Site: brandenburg
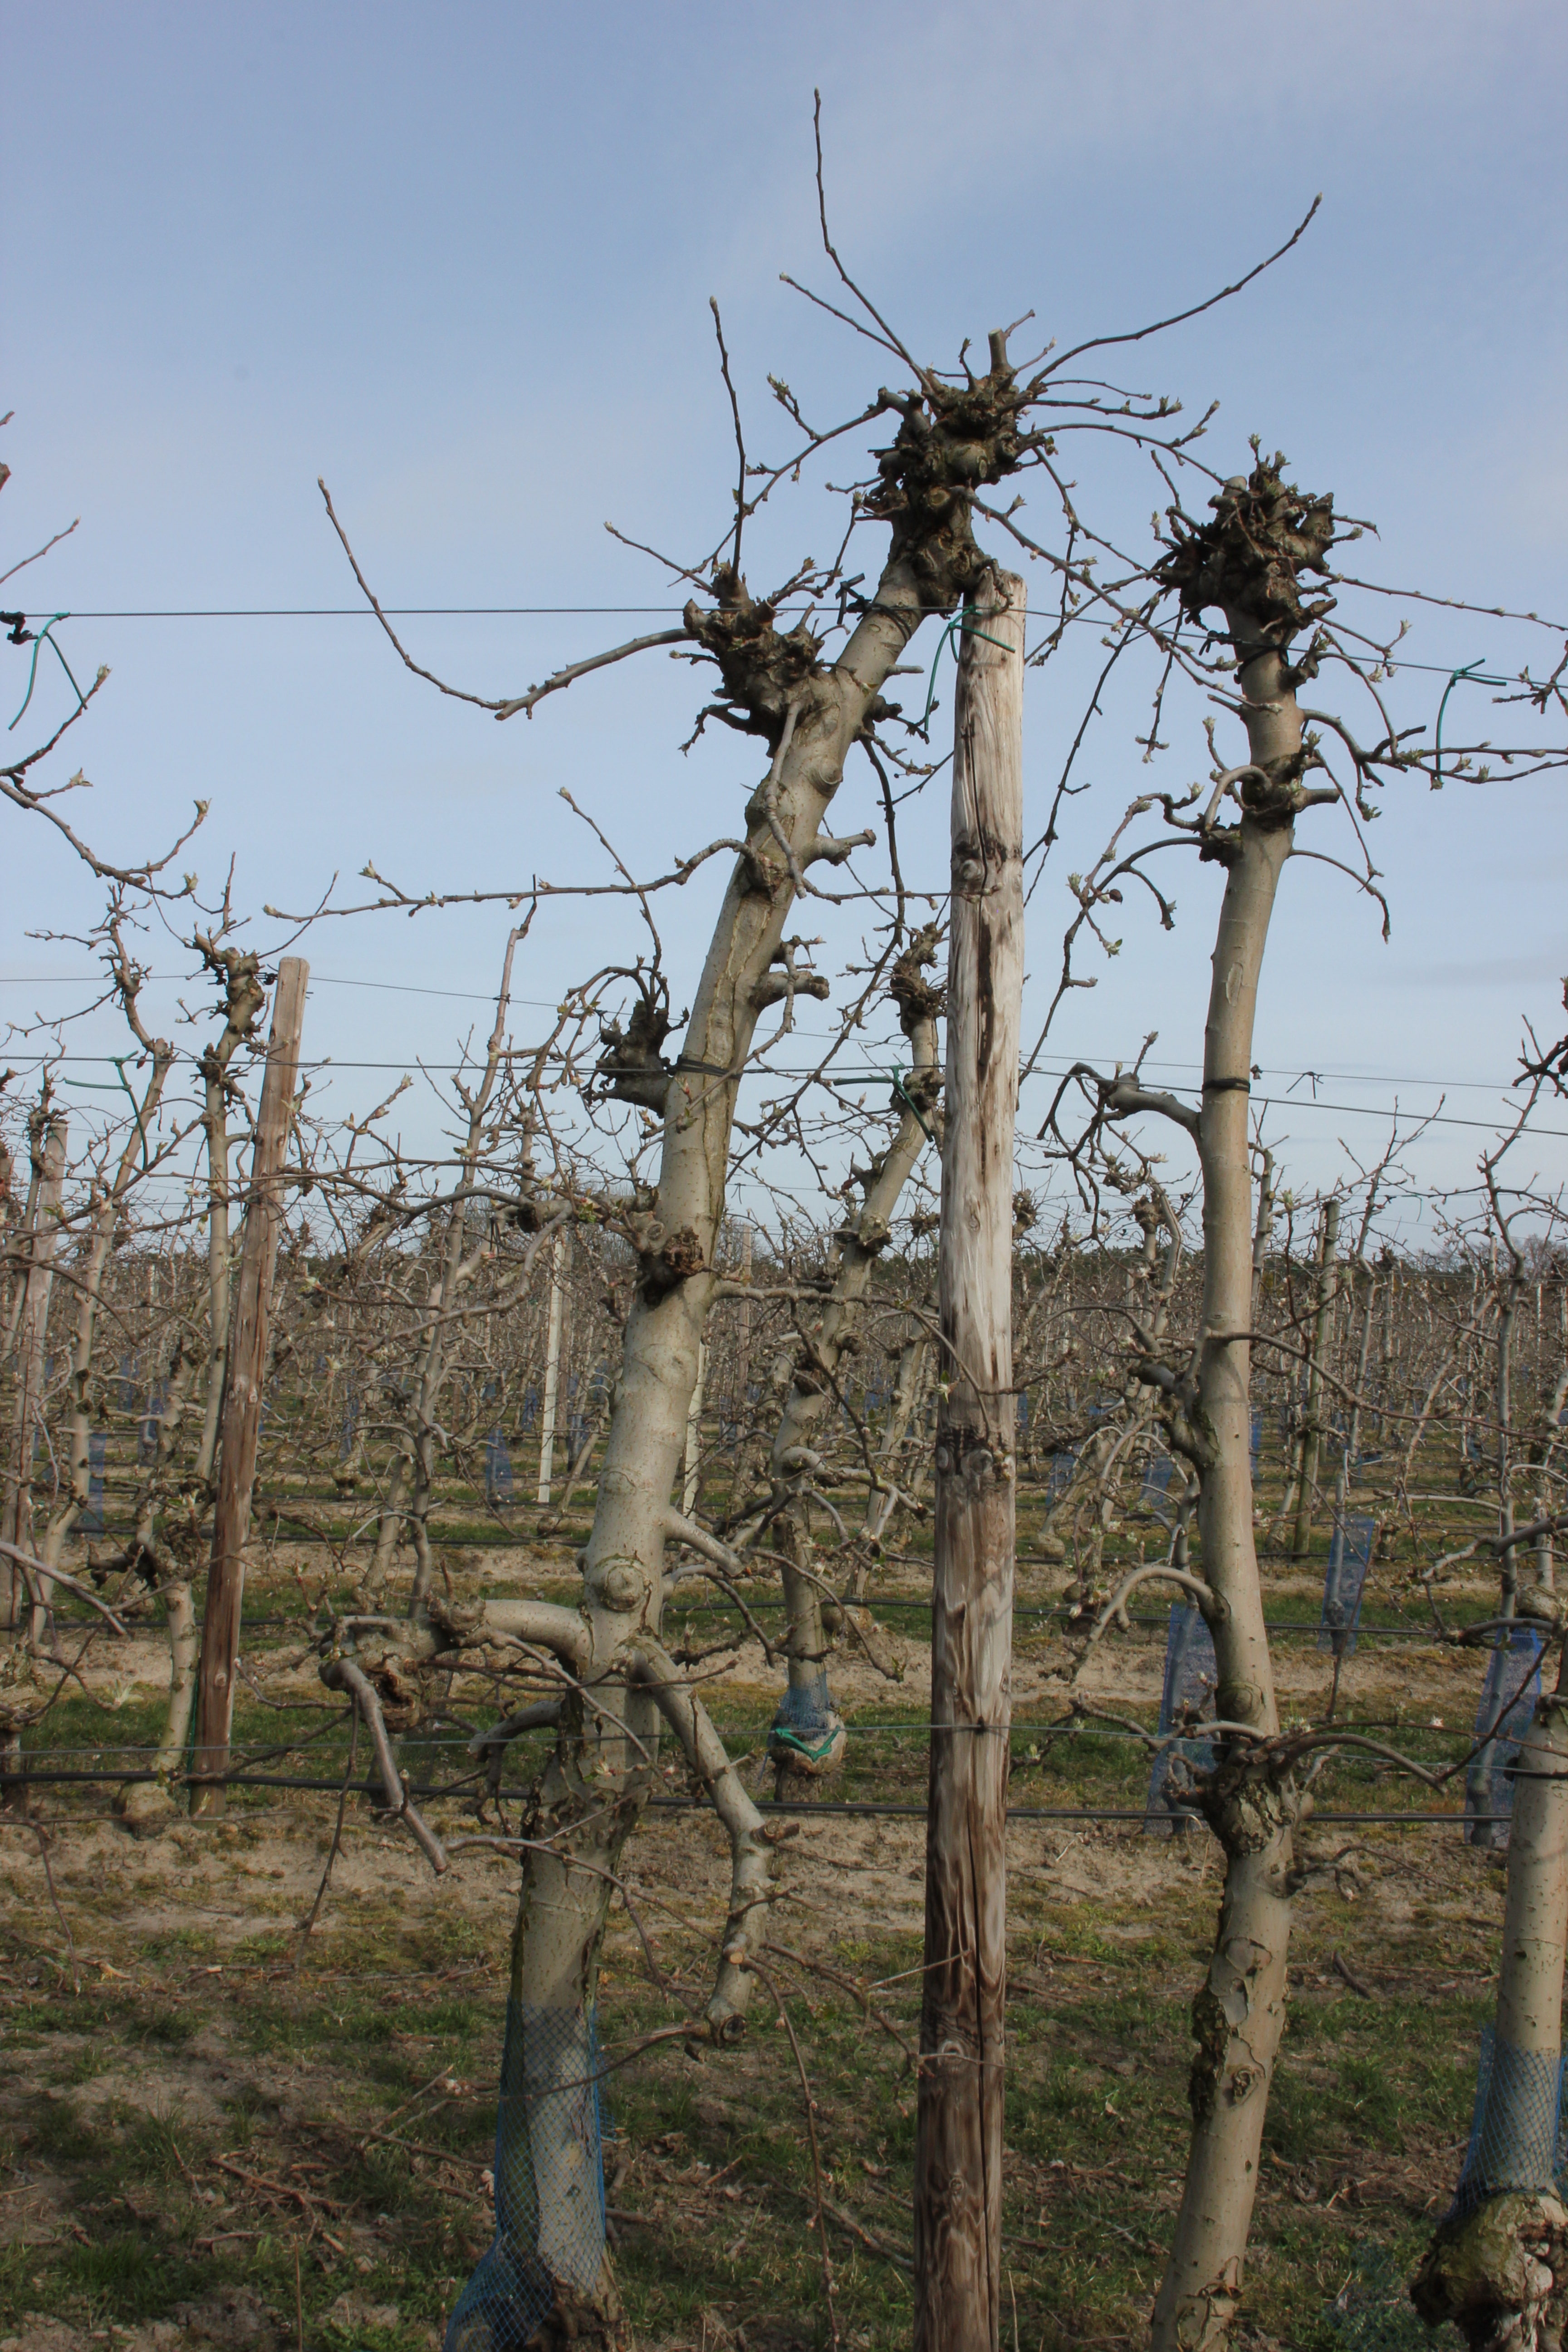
Growth stage (BBCH 54): Inflorescence emergence